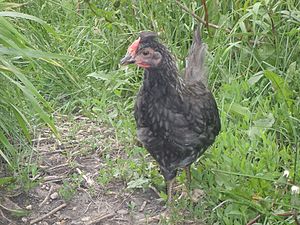
Islandsk høne
En blå islandsk hanekylling
Islandsk høne er en landrace af høns fra Island. Det er en meget gammel race, der stammer fra tamfjerkræ, som kom til Island for 1000 år siden sammen med vikingerne. Disse kyllinger/høns er siden blevet Islands egen indfødte race.